Eastern Ghats

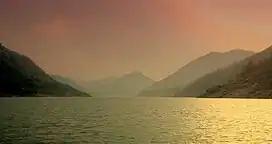
Godavari is the largest river in the region and cuts through the range.

The Eastern Ghats extend from north of the Mahanadi River and run approximately to the Vaigai basin in the south of Indian peninsula. It covers an area of , traversing across the Indian states of Odisha (25%), Telangana (5%), Andhra Pradesh (40%), Karnataka (5%), and Tamil Nadu (25%).